Janet Dailey

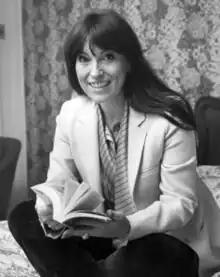

Janet Anne Haradon Dailey (May 21, 1944 – December 14, 2013) was an American author of numerous romance novels as Janet Dailey (her married name). Her novels have been translated into nineteen languages and have sold more than 300 million copies worldwide.